Radamisto (Handel)

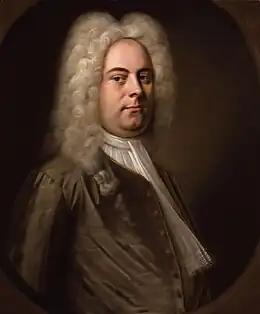
George Frideric Handel

Radamisto (HWV 12) is an opera seria in three acts by George Frideric Handel to an Italian libretto by Nicola Francesco Haym, based on "L'amor tirannico, o Zenobia" by Domenico Lalli and "Zenobia" by Matteo Noris. It was Handel's first opera for the Royal Academy of Music. The opera's plot is loosely based on the account of Rhadamistus in Tacitus's "Annals of Imperial Rome".